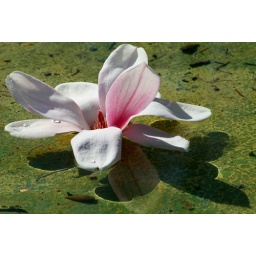
Walking through the church grounds near my home.  Watched this blossom fall from a tree and land in the fountain.